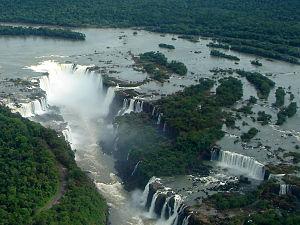
Chutes d'Iguazú,Brasil-Argentina Português: Cataratas do Iguaçu, na fronteira Brasil-Argentina
Moonraker [ˈmuːnɹeɪkə] est un film franco-britannique réalisé par Lewis Gilbert et sorti en 1979. C'est le onzième opus de la série des films de James Bond produite par EON Productions. Roger Moore y incarne James Bond pour la quatrième fois.
Le géotourisme est un concept développé par la National Geographic Society pour valoriser un tourisme qui préserve et valorise le caractère géographique d’un lieu : son environnement, son patrimoine, sa beauté, sa culture et le bien-être de ses résidents. Il est donc un concept de développement durable mais adapté pour le milieu du tourisme.
Amazing Race 1 est la première saison de la téléréalité Amazing Race, version française de la téléréalité américaine The Amazing Race. Elle regroupe neuf binômes dans une course autour du monde, avec un grand prix de 50 000 euros. L'émission est animée par Alexandre Delpérier.
La province de Misiones est une province d'Argentine située dans le nord-est du pays. Elle est bordée à l'ouest par le Paraguay, à l'est du nord au sud par le Brésil et au sud-ouest par la province de Corrientes.
Les chutes d'Iguazú, chutes d'Iguaçu ou encore chutes d'Iguassu, situées au milieu de la forêt tropicale, à la frontière entre l'Argentine et le Brésil, sont une merveille naturelle inscrite au patrimoine mondial par l'UNESCO en 1984. Le premier Européen à le contempler est Álvar Núñez Cabeza de Vaca au XVIᵉ siècle. De part et d'autre des chutes ont été créés des parcs nationaux, le parc national de l'Iguaçu au Brésil et le parc national d'Iguazú en Argentine.